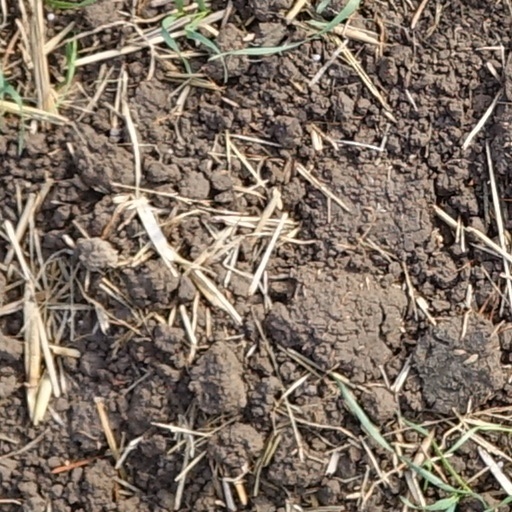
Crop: wheat